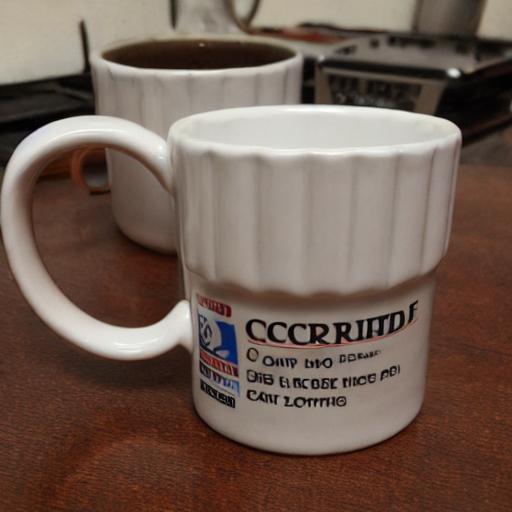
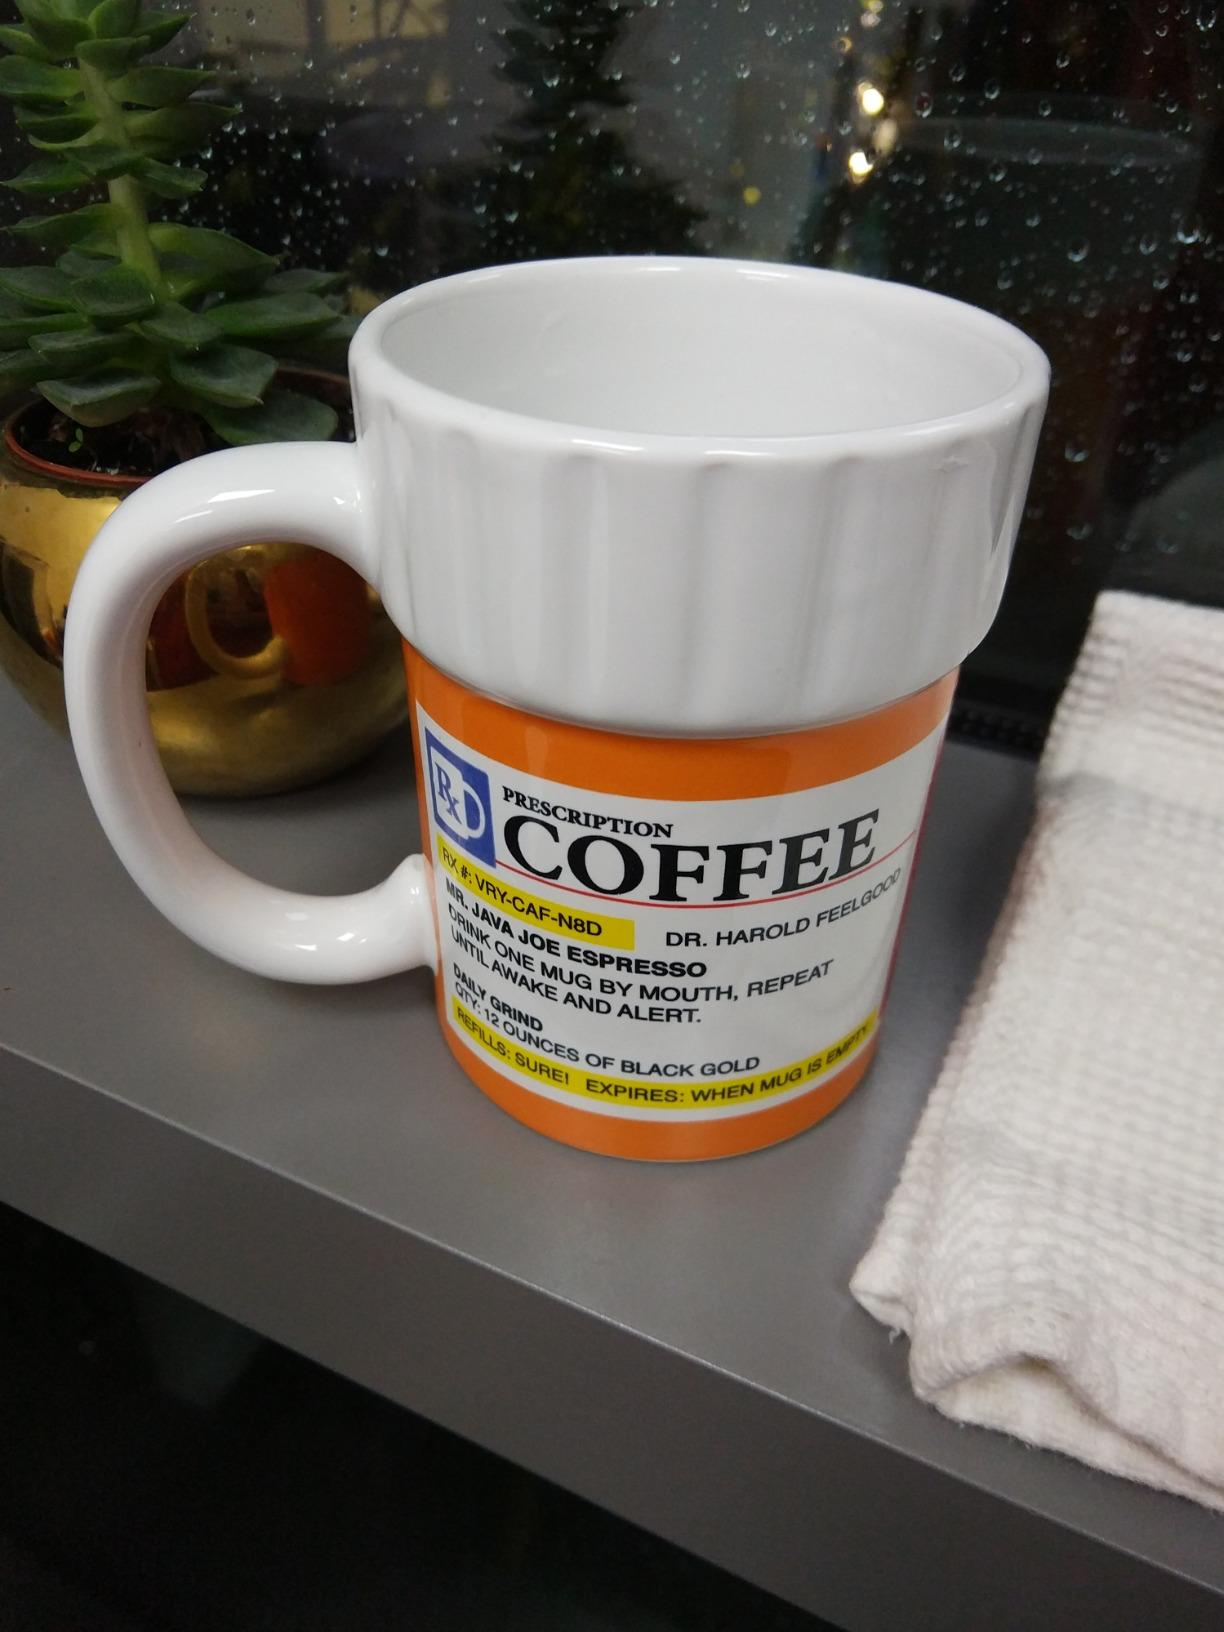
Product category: items_mug
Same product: no